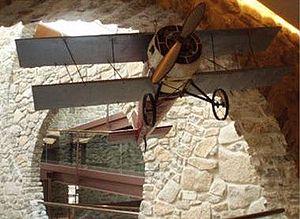
Le Musée des jouets et des automates est situé à Verdú, à 100 km de Barcelone. Il expose une collection de plus de mille objets et est logé dans un bâtiment à l'architecture imposante et spectaculaire, élément qui en fait un des musées les plus reconnus au niveau mondial dans sa spécialité.